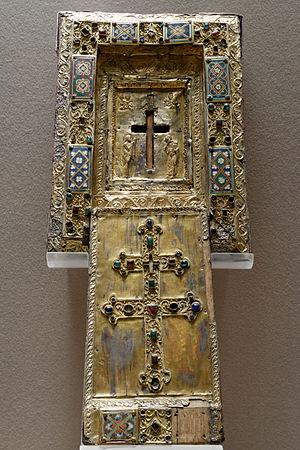
Tableau-reliquaire de la Vraie Croix et couvercle à glissière. Reliquaire de Byzance, XIe siècle
Le Tableau-reliquaire de la Vraie Croix et couvercle à glissière est une staurothèque réalisée à Byzance au XIe siècle et conservée au musée du Louvre. Il provient de l'ancienne collection de Victor Martin Le Roy.
La technique du champlevé est particulièrement associée à l'art mosan. Cette technique de travail de l'émail s'est développée à la fin du XIᵉ siècle. Les émaux mosans sont, avec ceux de Limoges, les plus célèbres. Le travail pouvait également être réalisé sur l'or ou le vermeil. Le Triptyque de Stavelot exposé à New York constitue une des plus belles œuvres mosanes. L’autel de Verdun réalisé en 1181 par Nicolas de Verdun pour l'abbaye de Klosterneuburg, et l’autel portatif de Stavelot, visible dans la salle aux trésors des musées royaux d'Art et d'Histoire de Bruxelles, constituent d'autres œuvres remarquables. Les thèmes de prédilection sont la passion et la résurrection du Christ, la rédemption, et la mise en lumière des concordances entre l’Ancien et le Nouveau Testament.
Une staurothèque ou reliquaire de la Vraie Croix est un coffre reliquaire passant pour contenir un morceau de la Vraie Croix sur laquelle a été crucifié Jésus de Nazareth lors de l'épisode de la Passion.
La Vraie Croix, dite également Sainte Croix, serait la croix sur laquelle Jésus-Christ a été crucifié.